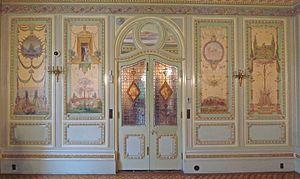
Petit salon (mur est), maison Oscar-Dufresne (Château Dufresne), 4040, rue Sherbrooke Est, Montréal, Québec, Canada.
Le Château Dufresne est un domaine constitué de deux maisons bourgeoises jumelées situées dans l’arrondissement Mercier-Hochelaga-Maisonneuve de la ville de Montréal au Canada.